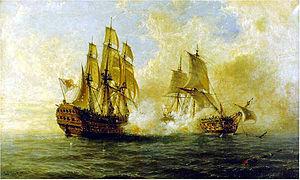
1747 est une année commune commençant un dimanche.